Newlands, Wellington

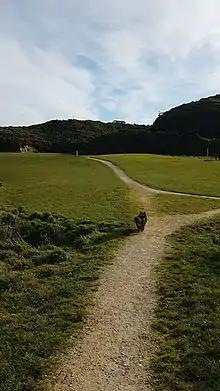
Waihinahina Park in 2006

The area that modern Newlands occupies was originally known as Papararangi which is te reo Māori for "cluster of hills". A 40 ha area was sold during the 1840–41 land ballots run by the New Zealand Company. There are two theories to the suburb's name. The first is that it was named after Thomas Newland, who arrived in New Zealand from London in 1875 aboard the ship "Avalanche" and ran a business making glue and oil in neighbouring Johnsonville before becoming manager of the manure department of the Wellington Meat Export Company's works in 1892. Thomas Newland was close friends of Walter Futter who owned land in Newlands. The second theory is that it was simply the "New Land" near Johnsonville.